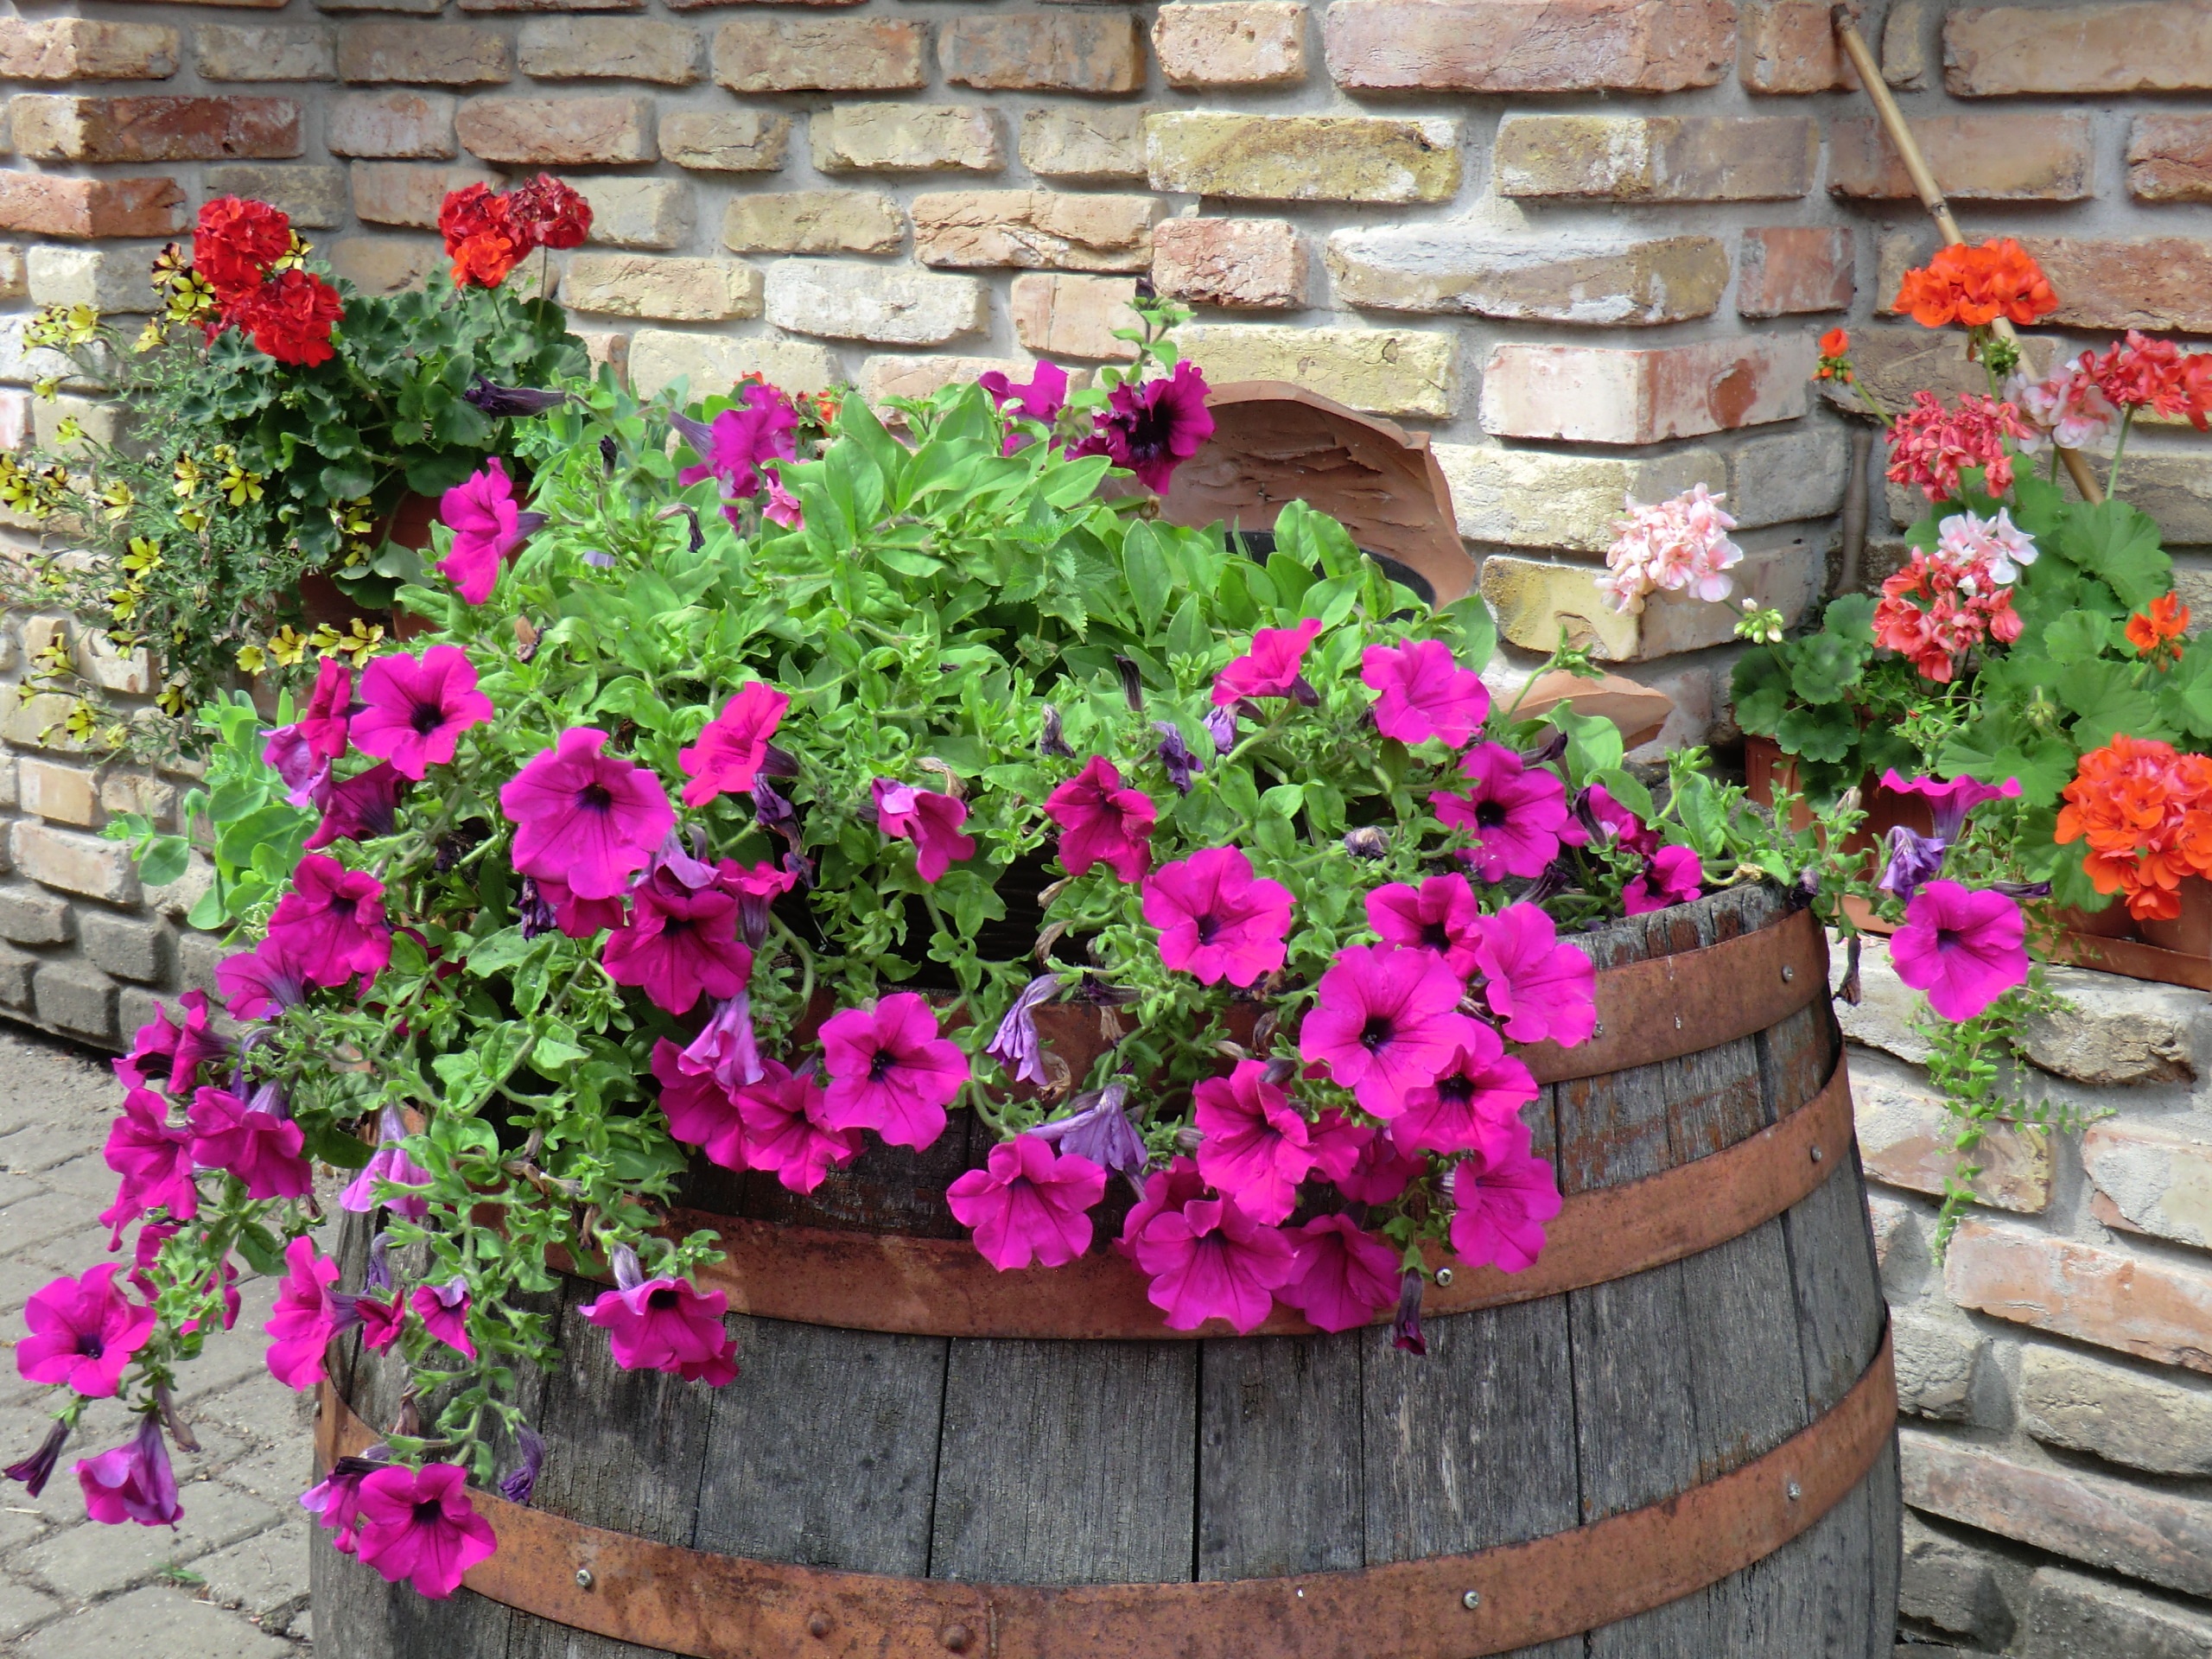
plant, lawn, flower, summer, backyard, garden, colors, landscaping, shrub, flowerpot, petunia, yard, floristry, pink flower, flowering plant, floral design, dark pink flower, annual plant, land plant, flower arranging